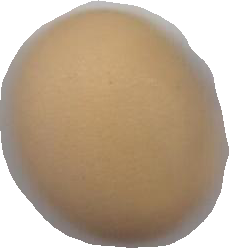
Variety: Anjasmoro